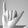
ASL letter: Y